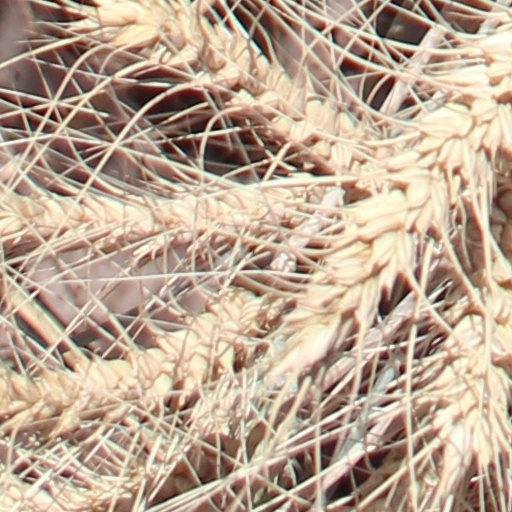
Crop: wheat